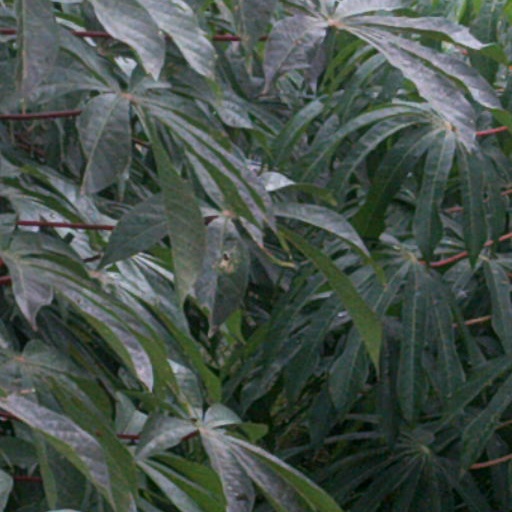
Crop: cassava